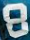
Number: 8